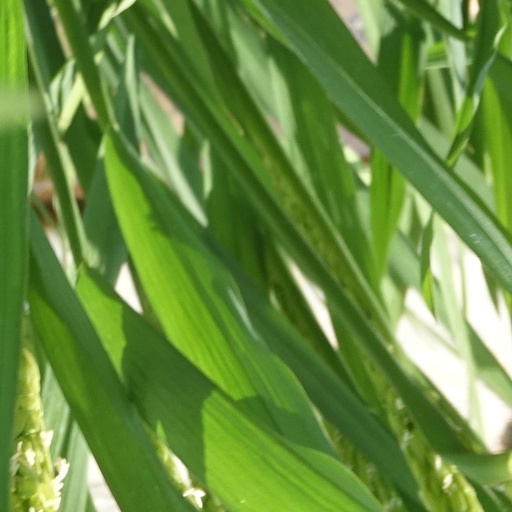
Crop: rice